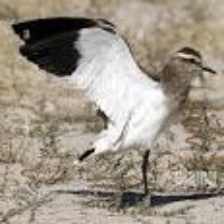
Species: ANDEAN LAPWING
Scientific name: VANELLUS RESPLENDENS